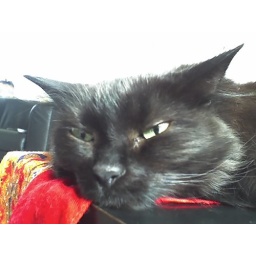
The cat picture. Smitty, the Hillbrow street cat now in Germany.